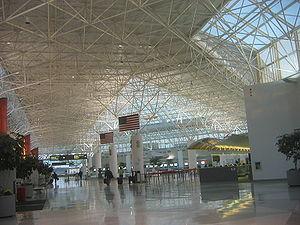
Baltimore est une ville du Nord-Est des États-Unis située dans l'État du Maryland. Constituant un des plus grands ports maritimes de la côte est, la ville abrite la prestigieuse université Johns-Hopkins et, dans sa banlieue, un campus de l'université du Maryland. Toutefois, un quart de sa population vit sous le seuil de pauvreté, ce qui la classe en 56ᵉ position des villes les plus pauvres des États-Unis. À noter que 11 % de la population était sans emploi en 2012.